Sahil Suhaimi

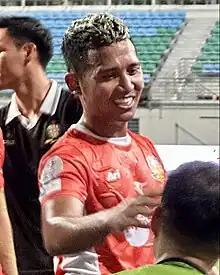
Sahil with Hougang United in 2023

Mohamad Sahil bin Suhaimi (born 8 July 1992) is a Singaporean professional footballer who plays as a forward or midfielder for Singapore Premier League club Tanjong Pagar United and the Singapore national team. He was best known for outstanding performances during his time at LionsXII.